Fanous

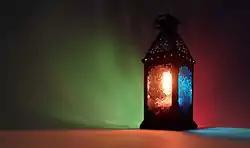
Old Fanous Ramadan from Egypt

The traditional use of fanous as decorations associated with Ramadan comes from Medieval Egypt, as it is said that the Egyptian people came out in masses holding lanterns to welcome the Fatimid Caliph Al-Muizz's arrival in Cairo during the holy month of Ramadan, as it was ancient tradition in Egypt to celebrate by lighting the streets with fanous lanterns. Its use has now spread to many Muslim countries.